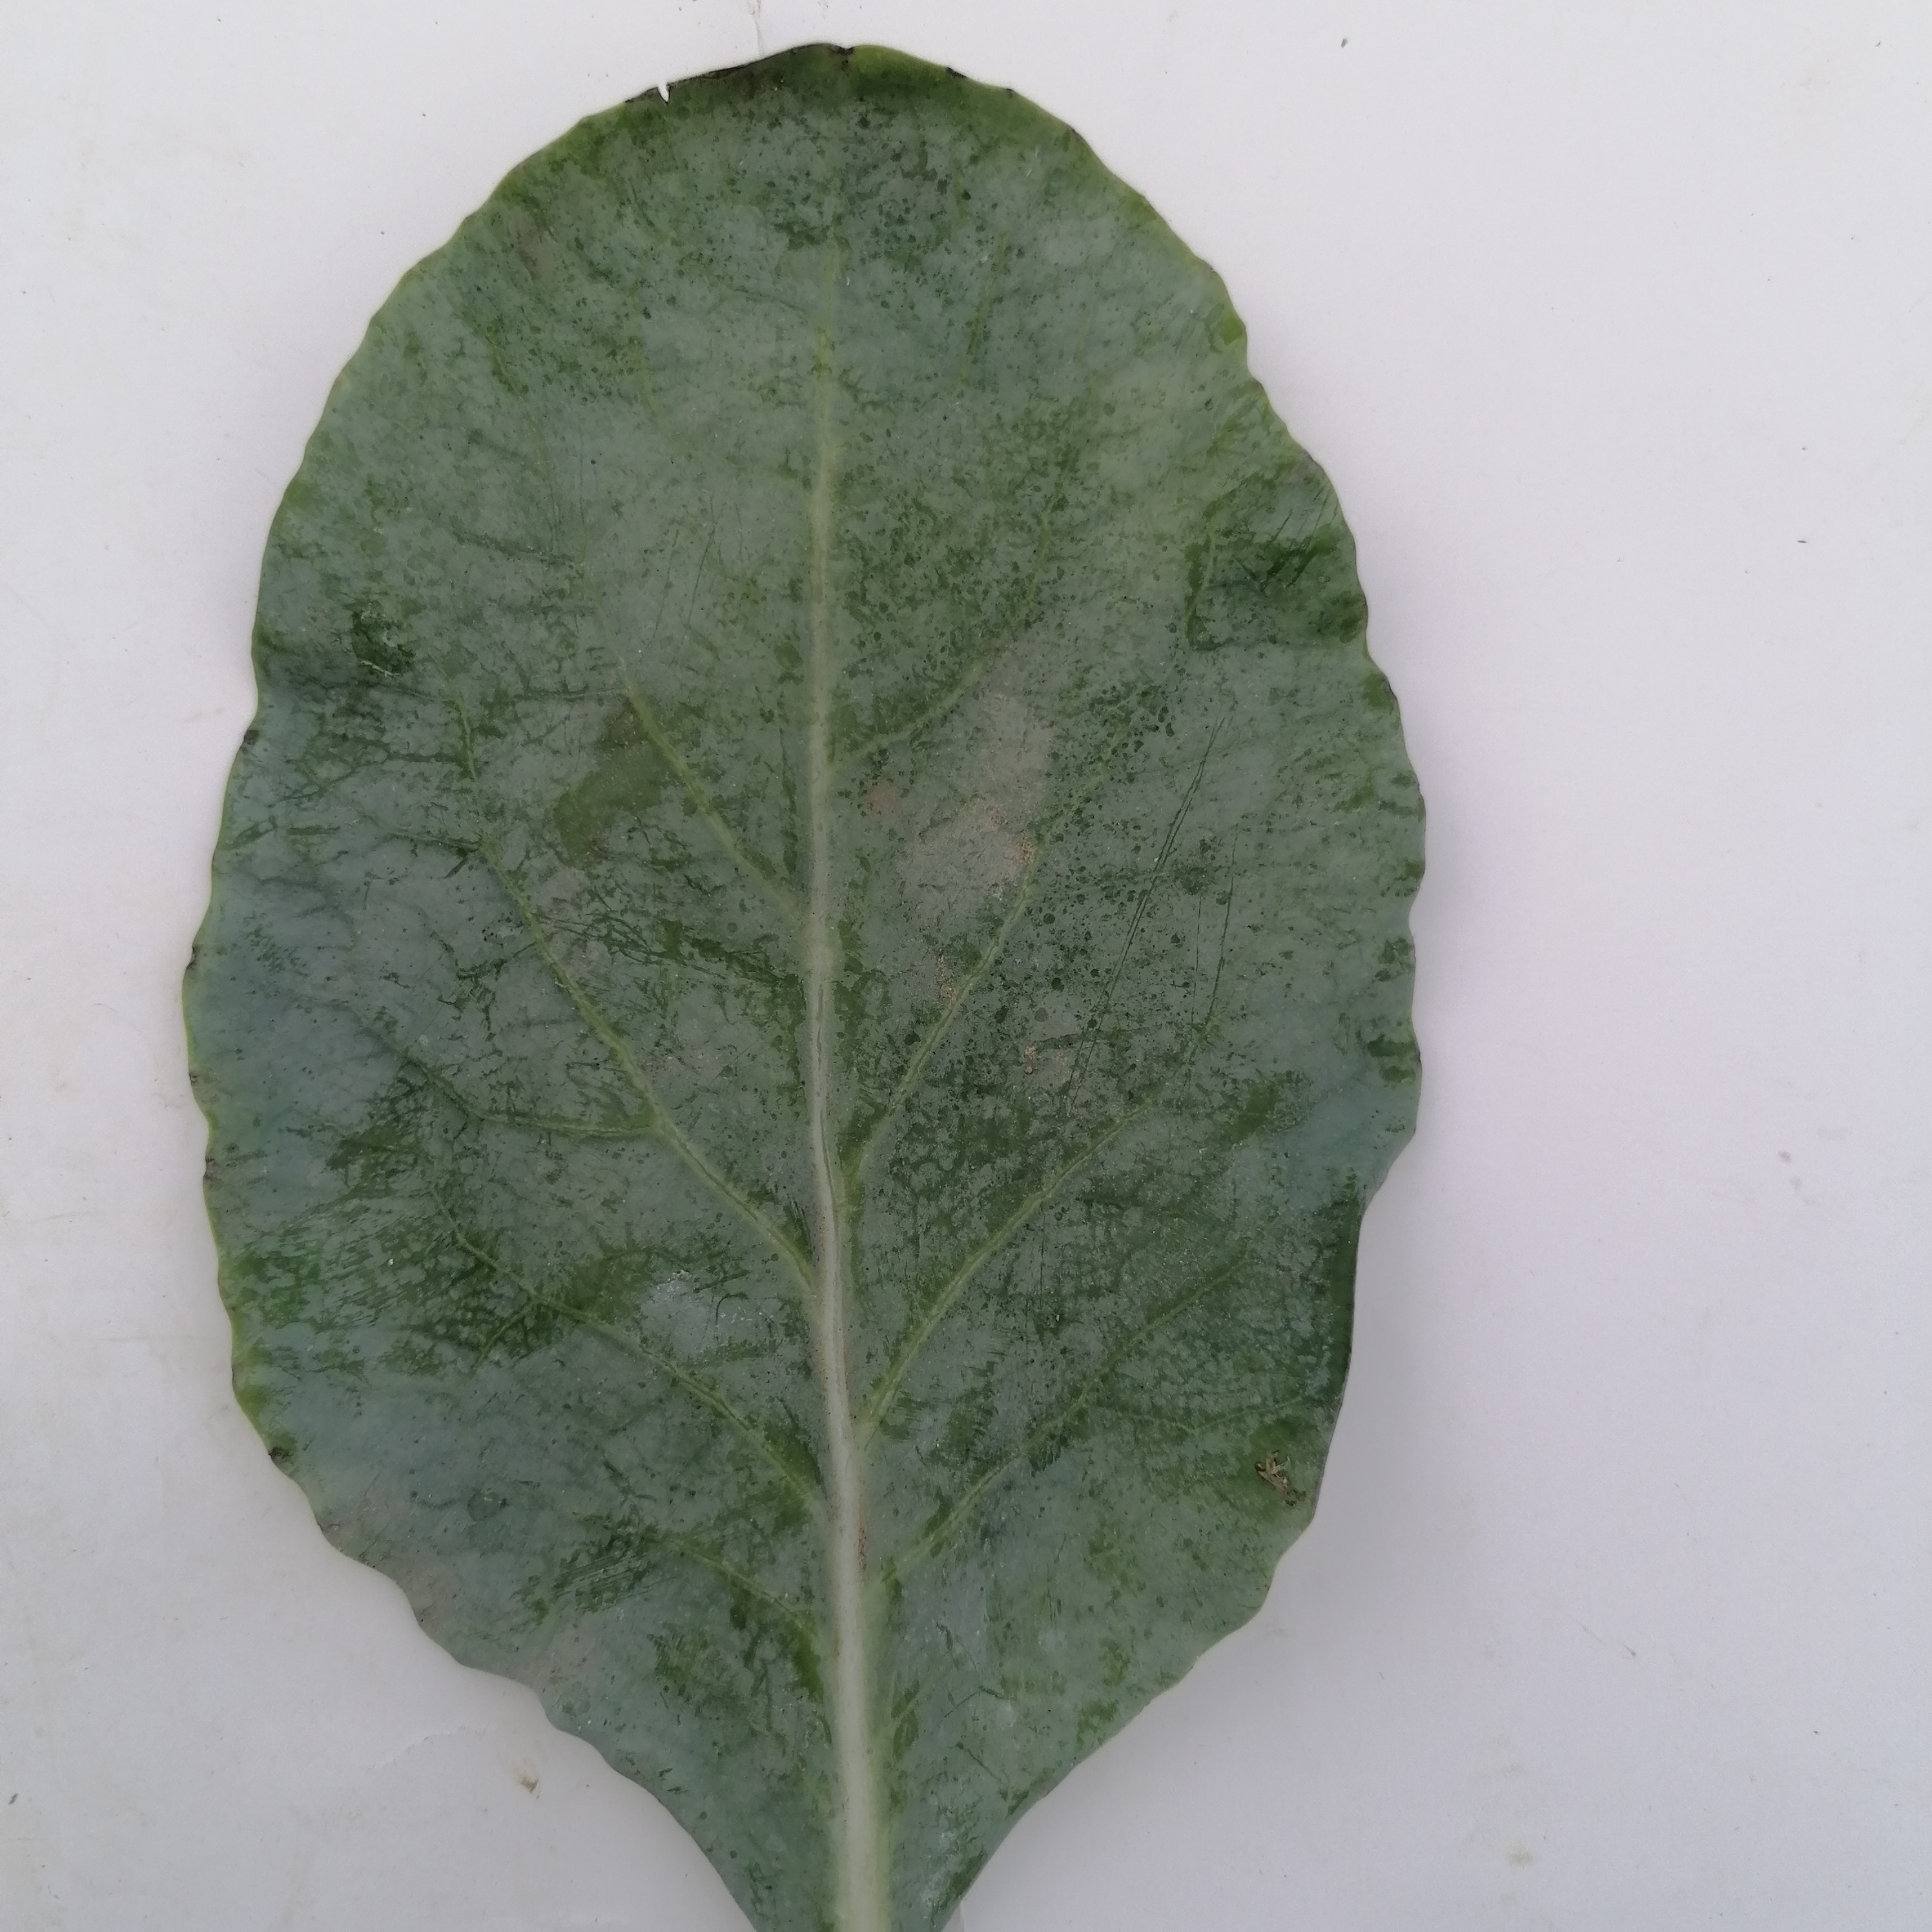
Label: Healthy